Möbius–Hückel concept

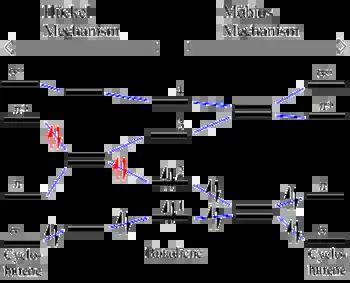
Figure 5. Möbius–Hückel correlation diagram; two modes of butadiene to cyclobutene conversion.

It has been noted that for every degeneracy along a reaction coordinate there is a molecular orbital crossing. Thus for the butadiene to cyclobutene conversion, the two Möbius (here conrotatory) and Hückel (here disrotatory) modes are shown in Figure 5. The starting MOs are depicted in the center of the correlation diagram with blue correlation lines connecting MOs. It is seen that for the Möbius mode the four electrons in MOs 1 and 2 end in the bonding MOs (i.e. σ and π) of cyclobutene. In contrast, for the Hückel mode, there is a degeneracy and thus an MO crossing leading to two electrons (drawn in red) are headed for an antibonding MO. Thus the Hückel mode is forbidden while the Möbius mode is allowed.